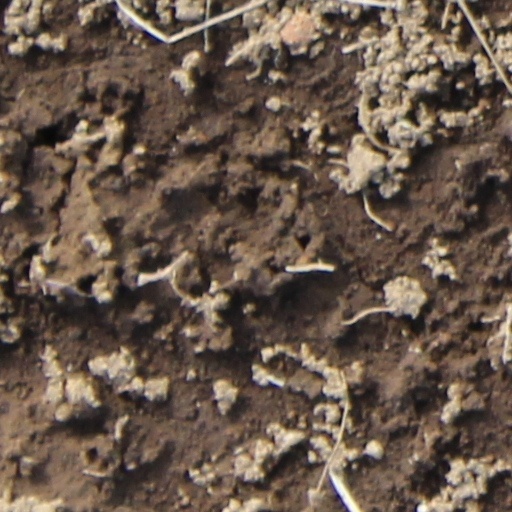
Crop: wheat